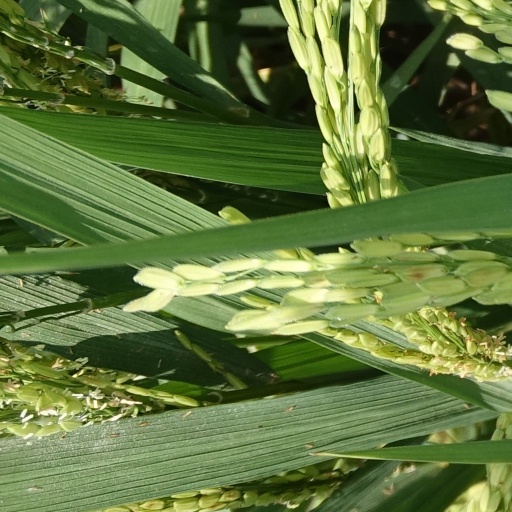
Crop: rice